Marina Beach

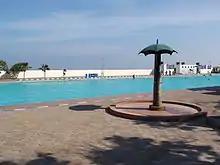
Marina Swimming Pool

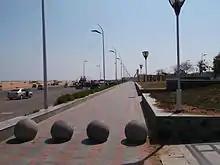
Promenade leading to the lighthouse

Being the city's primary area for recreation, the entire stretch features numerous statues and monuments that have come up over the years along the beach promenade, called Kamaraj Salai. While the beach stretches along the eastern side of the road, the western side is dotted with various governmental institutions and historic and stately buildings from the British rule all along its length. Victory War Memorial, a memorial for the warriors who lost their lives in the World Wars, marks the northern end of the beach. Memorials for C. N. Annadurai, M. G. Ramachandran, J. Jayalalithaa and M. Karunanidhi, former chief ministers of Tamil Nadu, are present on the northern end of the promenade known as the "Anna Square". As of May 2018, a Lilliputian Children's Traffic Park was under construction near the Anna Memorial adjacent to the Anna Swimming Pool at a cost of 20.7 million. The traffic park measures 4,140 square meters, with facilities such as a viewing gallery, walking track, children's play area, traffic sign boards, and a riding track.